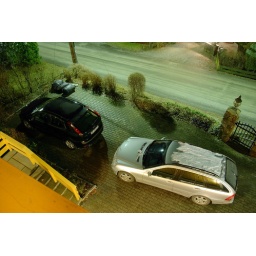
...seen from the balcony at our house in Sandvika...